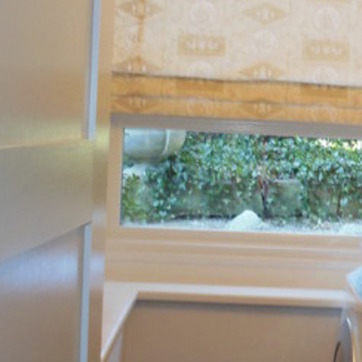
Material: glass